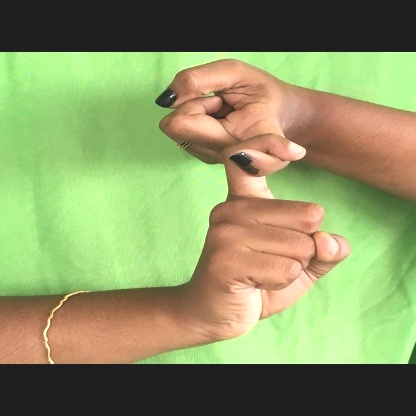
Mudra: Pasha